Omsk

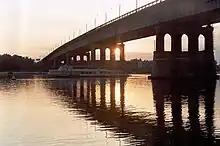
Leningrad bridge over the Irtysh

The development of the city was generated by the construction of the Trans-Siberian Railway in the 1890s. This move led to the significance of Omsk as a logistic hub. Many trade companies established stores and offices in Omsk which came to define the character of the city center. British, Dutch, and German consulates were established roughly at the same time to represent their commercial interests. The pinnacle of development for pre-revolutionary Omsk was the Siberian Exposition of Agriculture and Industry in 1910. The popularity of the World Fair contributed to the image of Omsk as the "Chicago of Siberia."